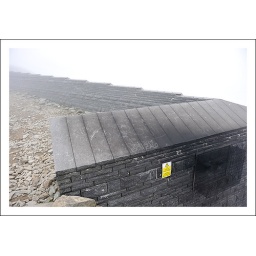
roof in cloud